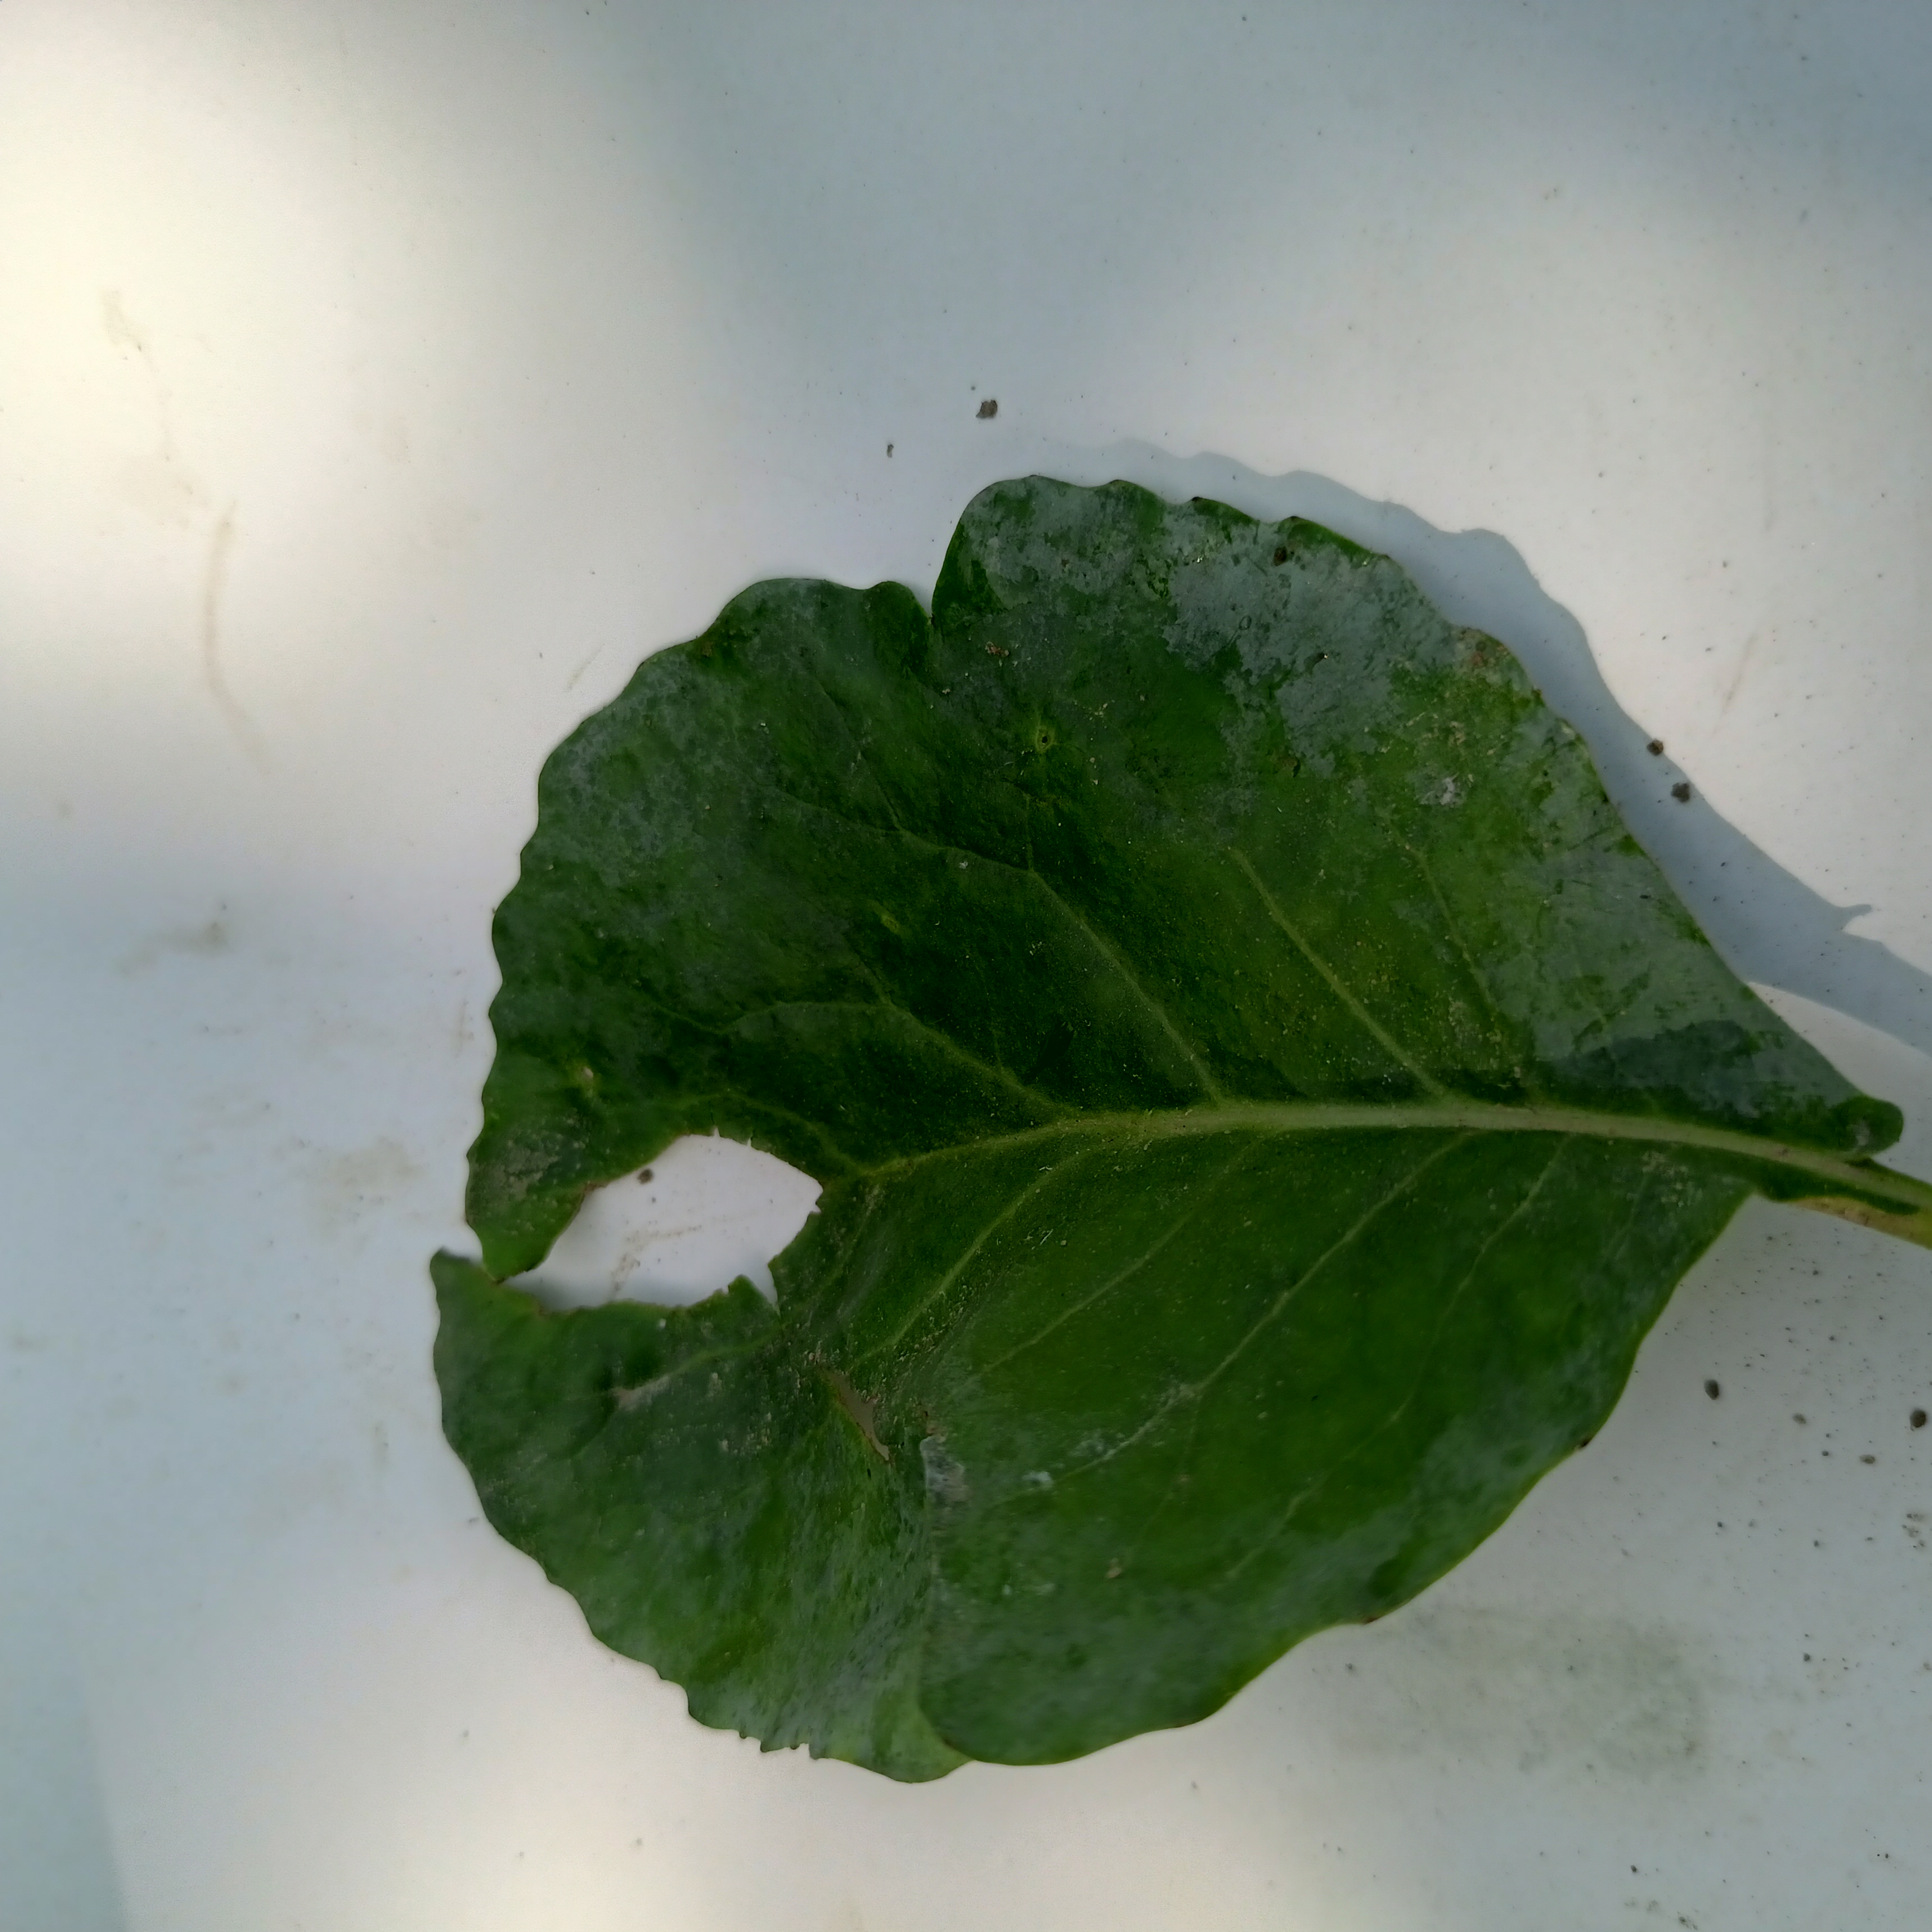
Label: Insect Hole